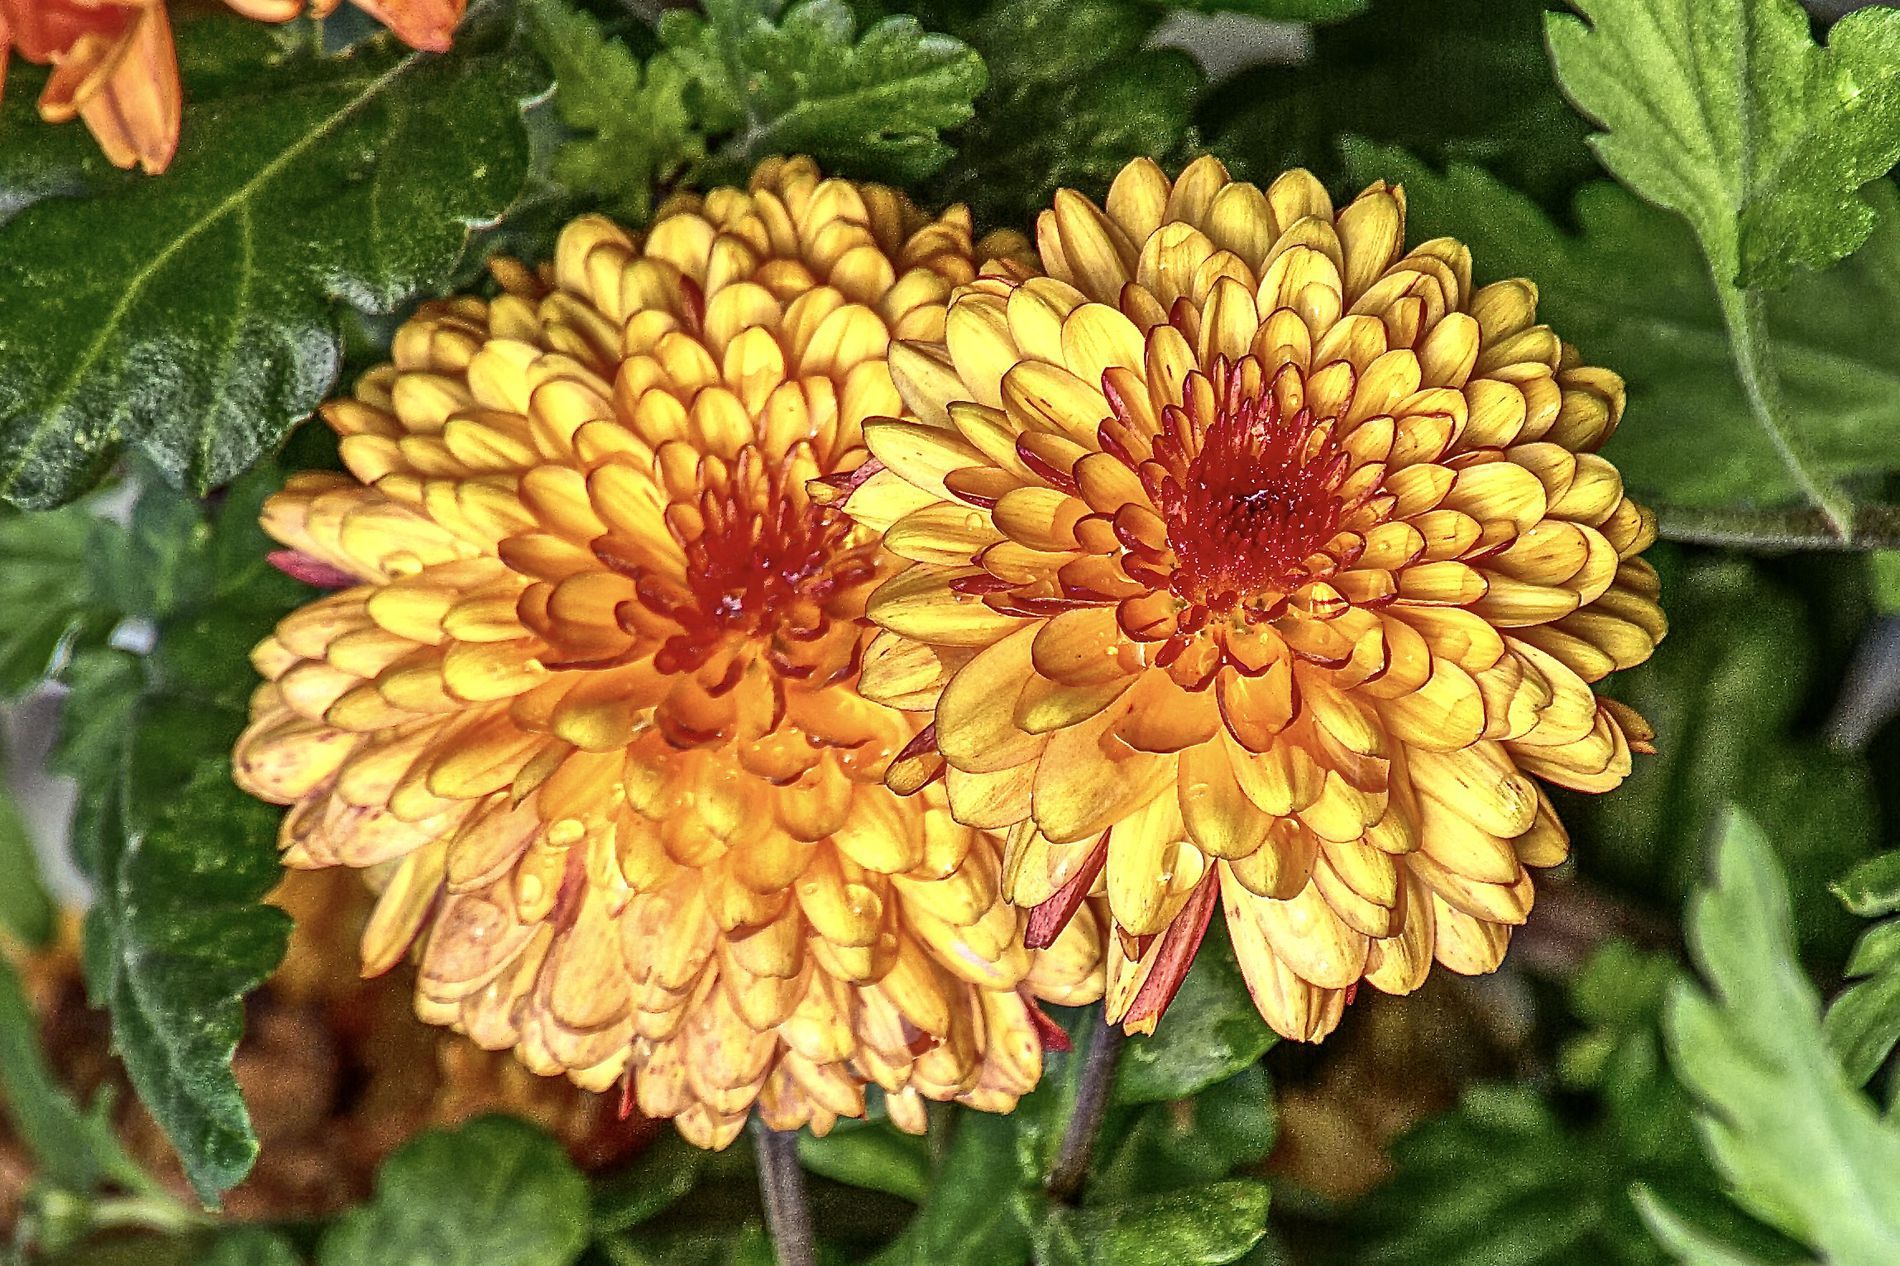
Chrysanthemums
This image showcases two reddish yellow Chrysanthemums with greenery in the out of focus background.
This image showcases a close-up of two reddish-yellow chrysanthemums, with soft greenery blurred in the background, creating a calm and natural atmosphere.
Labels: Dahlia, Flower, Plant, Petal, Daisy, Leaf, Herbs, Acanthaceae, Geranium, Herbal, Vegetation, Chrysanthemum, plants, Greenery Background, Chrysanthemums
Camera: NIKON CORPORATION NIKON D5200
Lens: 16-300mm f/3.5-6.3
Aperture: F6.3
Exposure: 1/500 sec
ISO: 280
Focal length: 300.0 mm